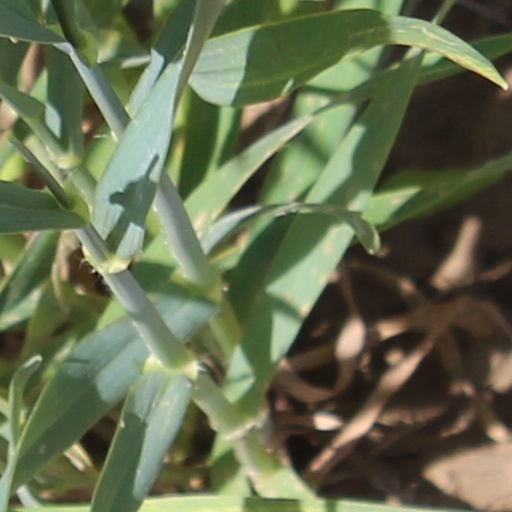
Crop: wheat